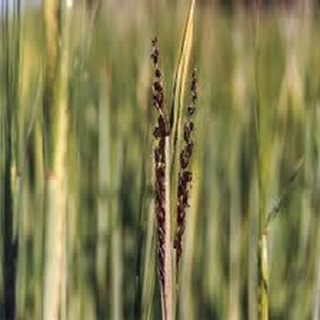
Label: wheat_smut